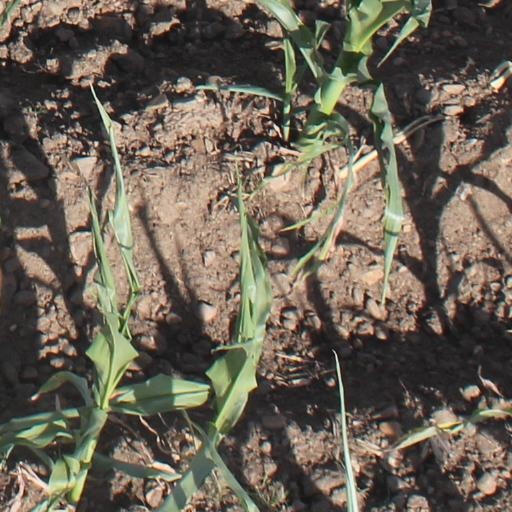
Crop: maize; corn